Kamenets–Podolsky pocket

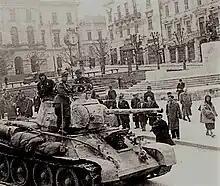
Soviet tanks and troops in the center of Chernovtsy, 29 March 1944

The commander of the 38th Army, Colonel-General Kirill Moskalenko, ordered to cross the Southern Bug river north and south of Vinnytsia, and then ordered to attack the flanks of the German forces that defended the city. At dawn on 17 March, the Germans attempted to push back the Soviet units from the river, but it was too late- the Soviets already had two battalions on the western bank of the river. Artillery and mortars were also transported there. When German forces attempted to eradicate the Soviet bridgehead, they were met by Soviet fire from all types of weapons.